Adoration (2013 film)

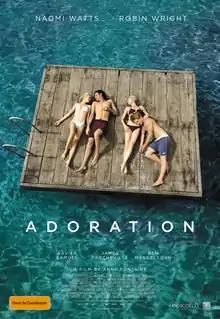
Australian release poster

Adoration (known in North America and the U.K. as Adore and in France as Perfect Mothers) is a 2013 drama film directed by Anne Fontaine. It is Fontaine's first English-language film. It stars Naomi Watts, Robin Wright, Ben Mendelsohn, Xavier Samuel, and James Frecheville. The film tells the story of a pair of middle-aged women who are life-long friends and have sex with each other's teenage sons, and the resultant emotional consequences of their ongoing affairs. It is based on a 2003 novella by British writer Doris Lessing called "".